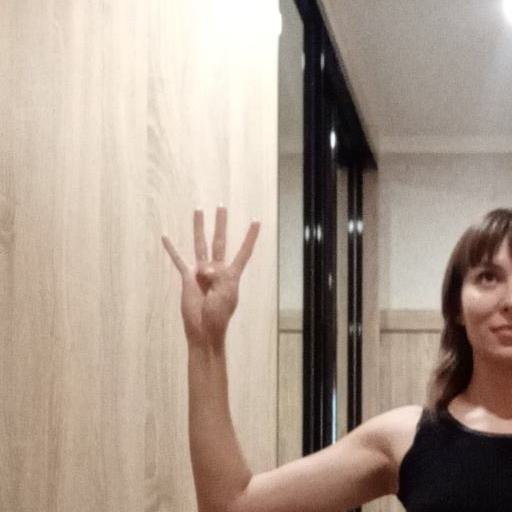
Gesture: four